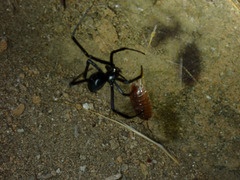
Species: Lactrodectus_hesperus